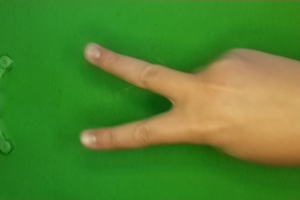
Label: scissors